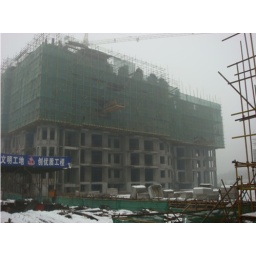
Building #5: Ceiling form work of Unit 1-14 on 8th floor in progress, wall form work of Unit15-24 on 8th floor in progress, ceiling form work of Unit 25-40 on 7th floor in progress